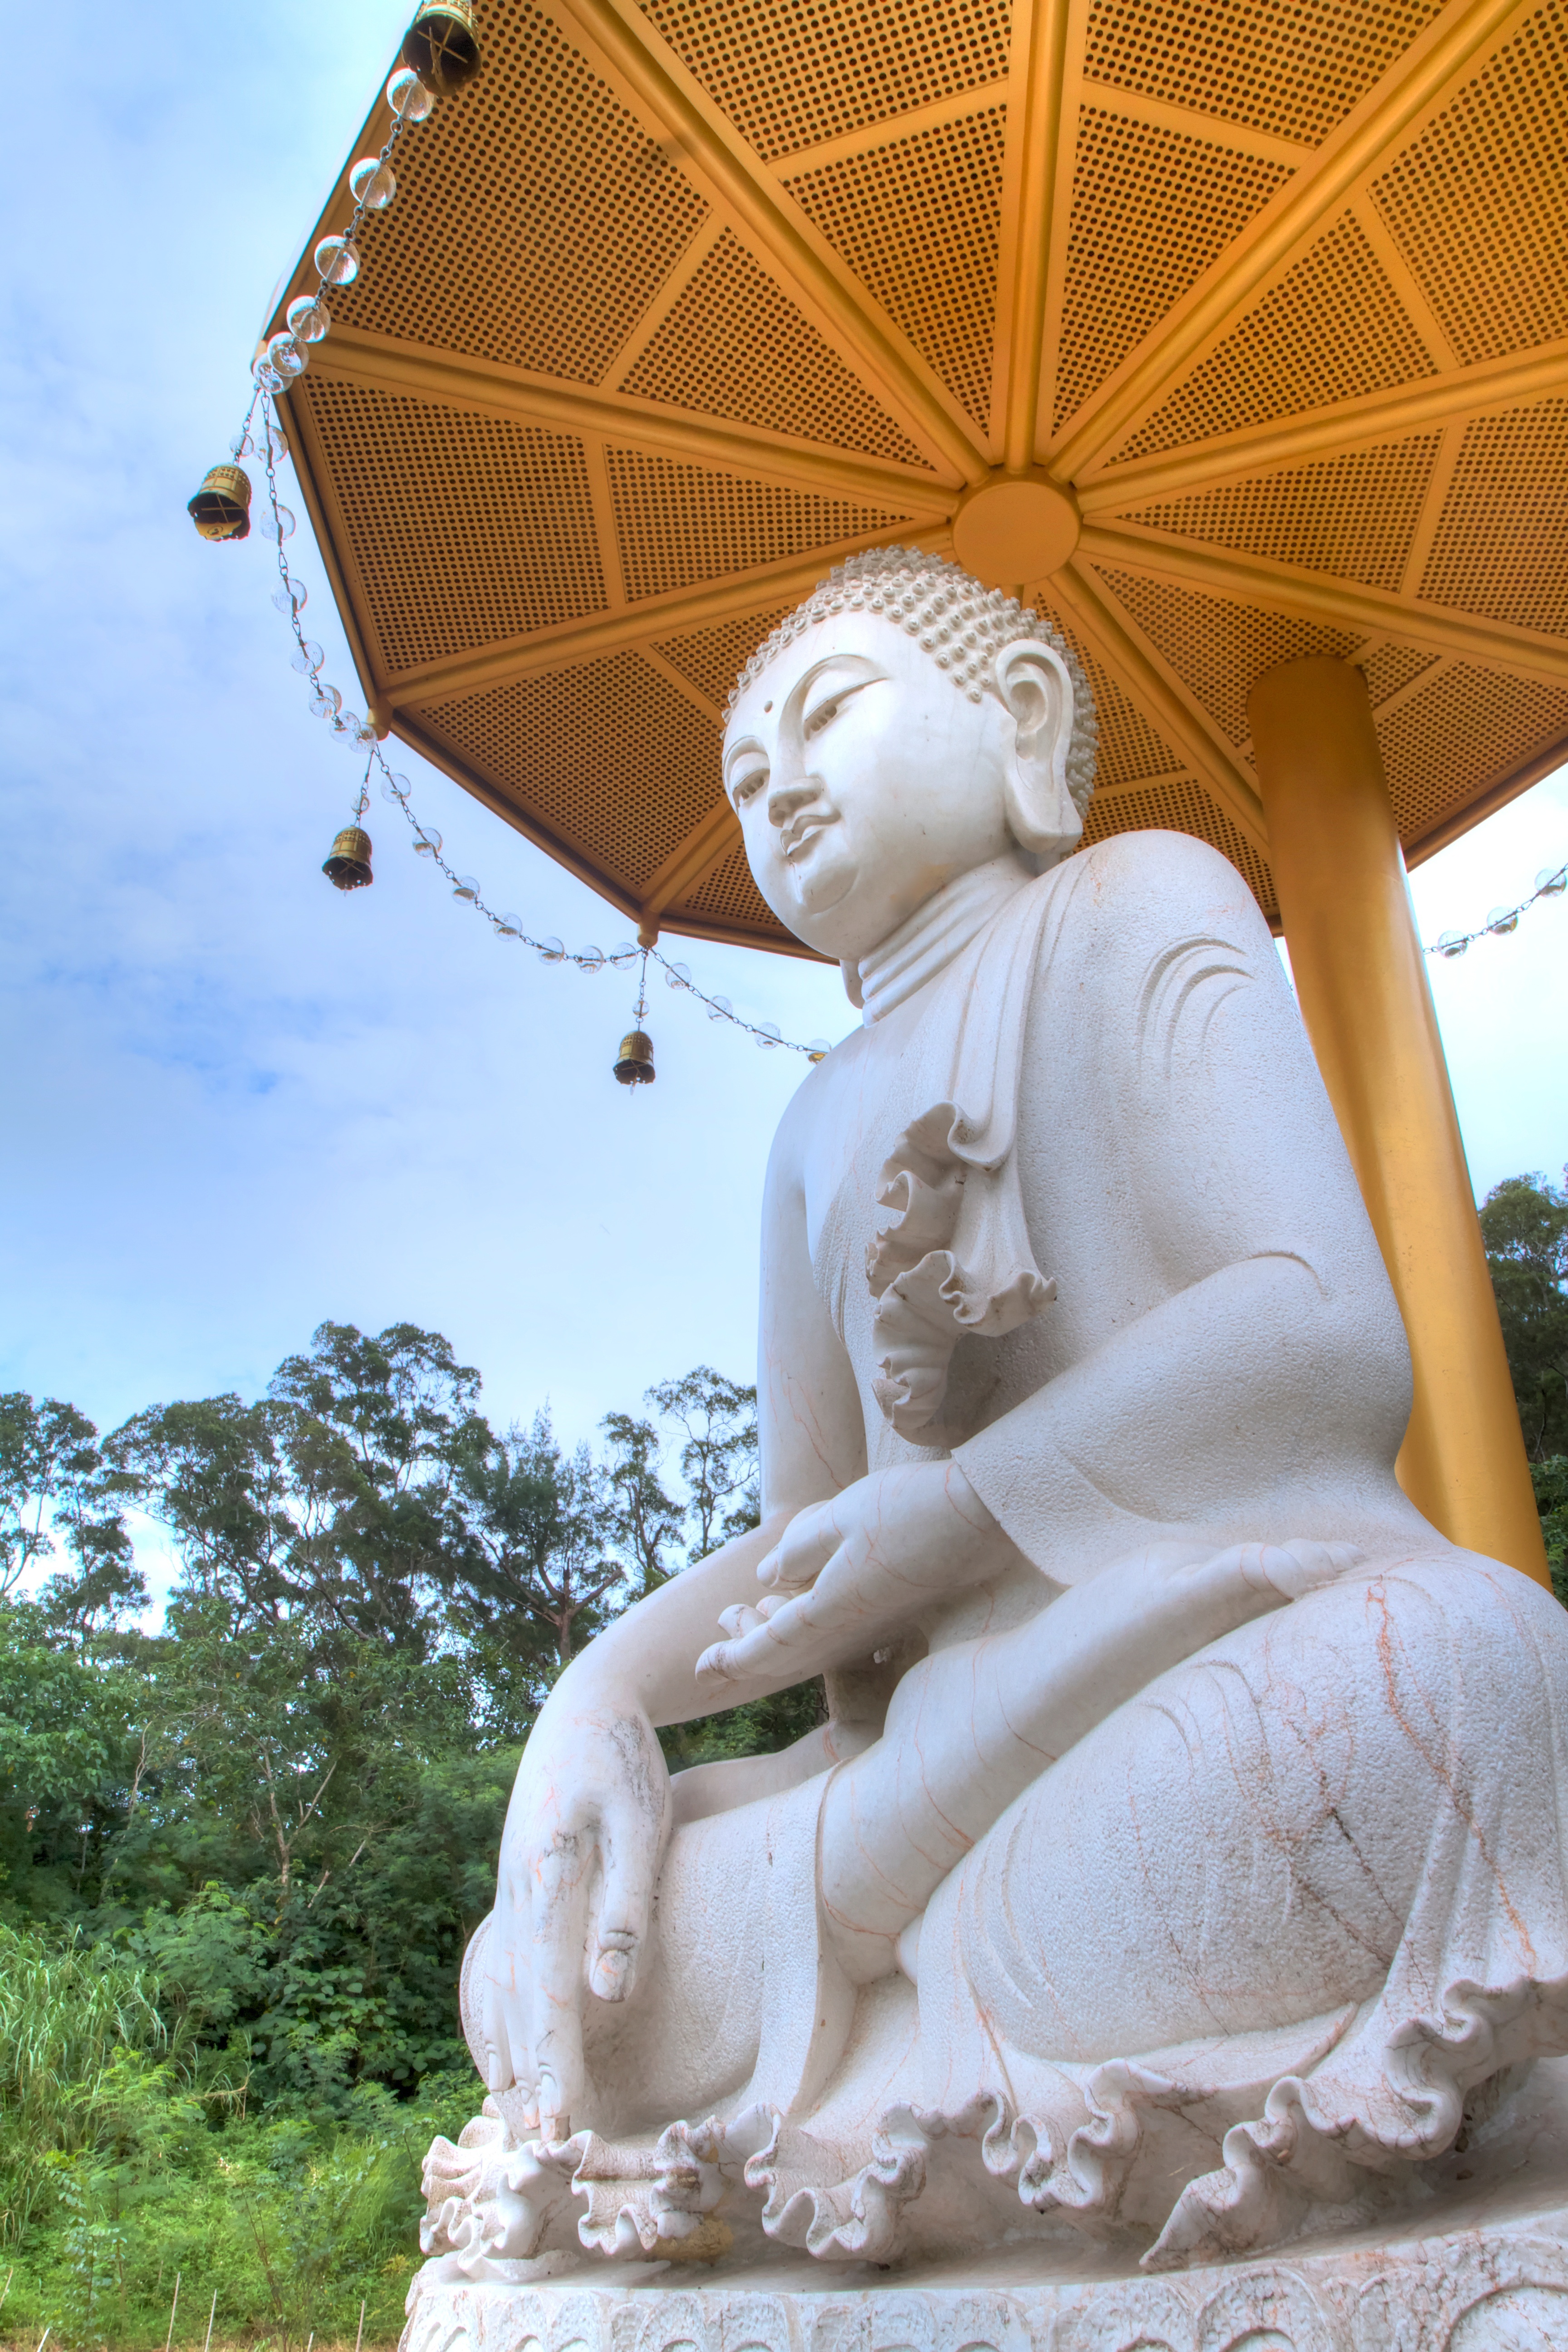
monument, statue, sitting, buddhism, sculpture, art, temple, buddha statues, artistic conception, gautama buddha, ancient history, human positions